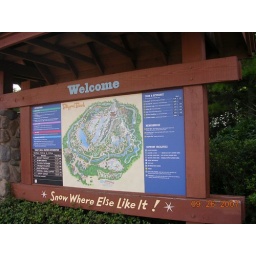
The signs were really cute in this huge waterpark